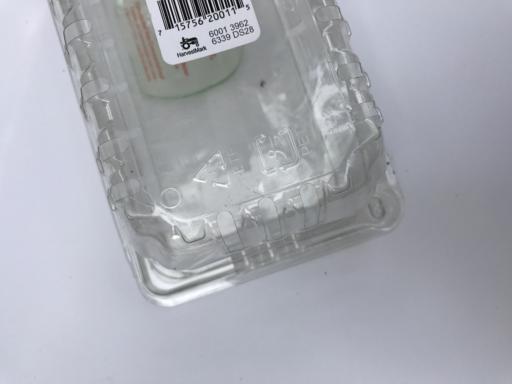
Waste category: plastic